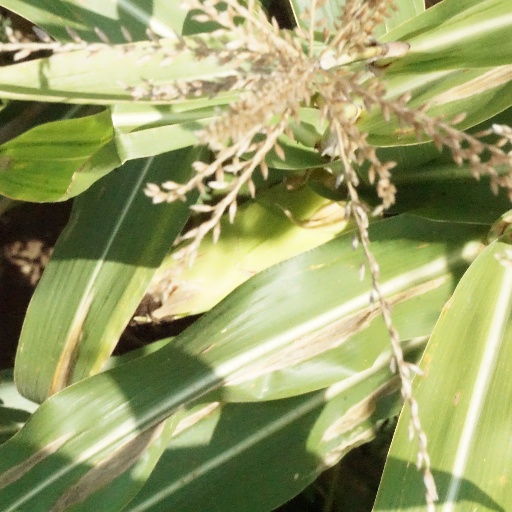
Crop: maize; corn